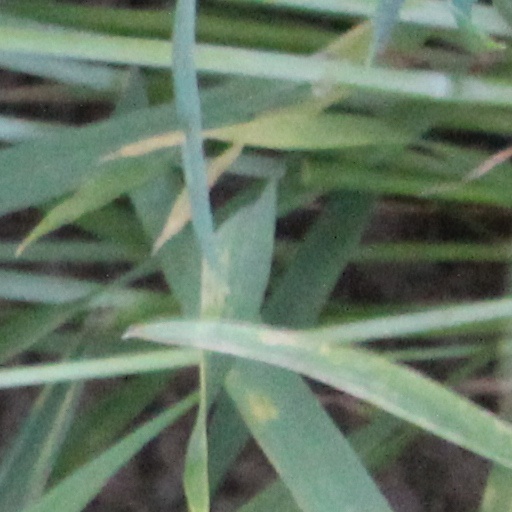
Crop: wheat